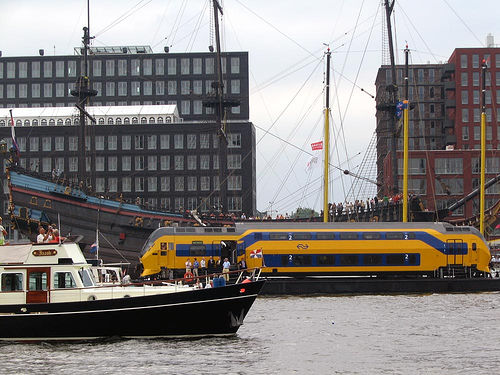
The boat is taking a tour on the river in the city.

A white and black boat parked next to a yellow train.

a boat that is floating in the water